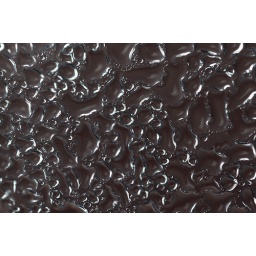
Condensation on a plastic bag around a fridged chicken :)